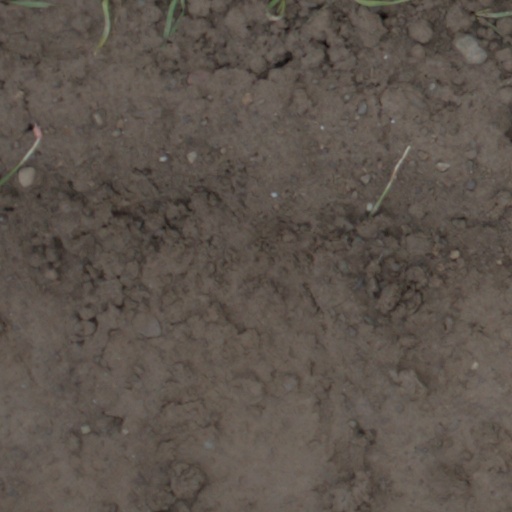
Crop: wheat